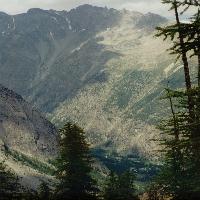
Weather: cloudy or overcast